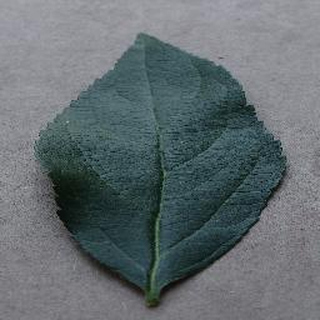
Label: healthy_apple